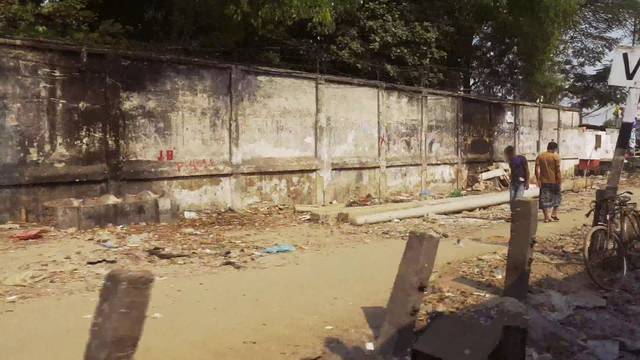
Region: Bangladesh
Coordinates: 23.755, 90.394